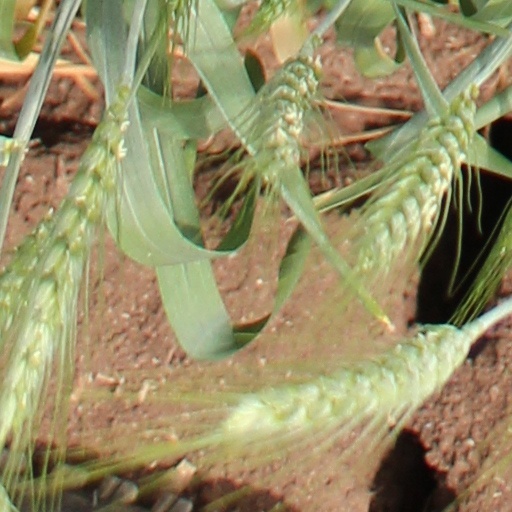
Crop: wheat